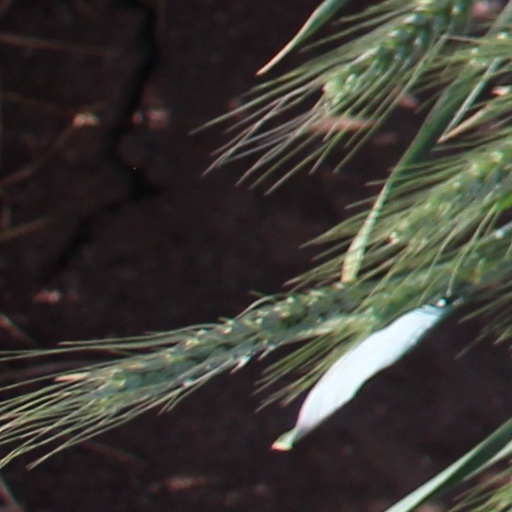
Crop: wheat